Answer in natural language. Considering the relative positions, is white color dining table (marked A) to the left or right of black colour dog bed (marked C)? Choose between the following options: left or right
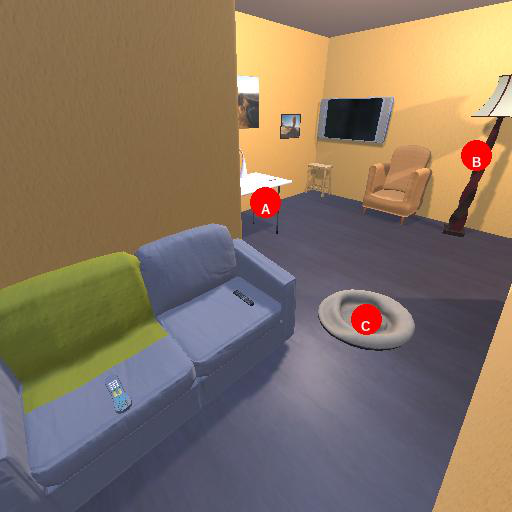
<answer>left</answer>